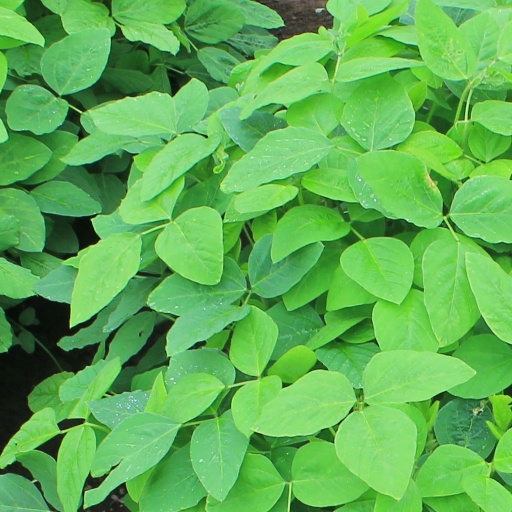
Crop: soybean